Siale Piutau

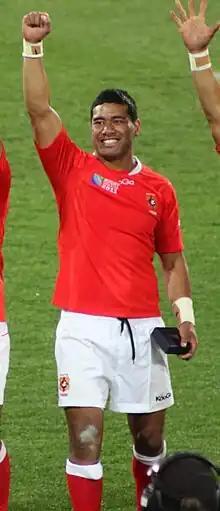
Piutau in 2011

Siale Piutau (born 13 October 1985) is a rugby union player who currently plays as a centre for Shimizu Koto Blue Sharks in the Japan Rugby League One. Although born and educated in New Zealand, he represented Tonga internationally from 2011 to 2019, winning 43 caps. Piutau was Tonga's captain for the 2019 Rugby World Cup and retired from international rugby after a win against the USA.